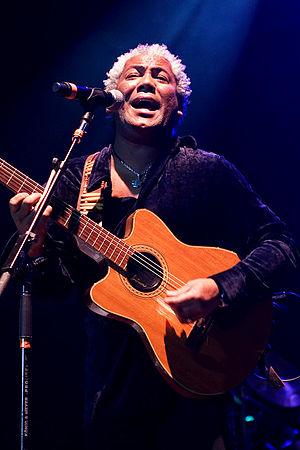
Jonathan Butler est un auteur-compositeur-interprète et guitariste sud-africain né en octobre 1961 dans la ville du Cap, en Afrique du Sud. Sa musique est souvent considérée comme du R&B, du Jazz fusion ou du Smooth jazz mais il s'est également illustré dans d'autres styles comme le gospel ou la musique classique.